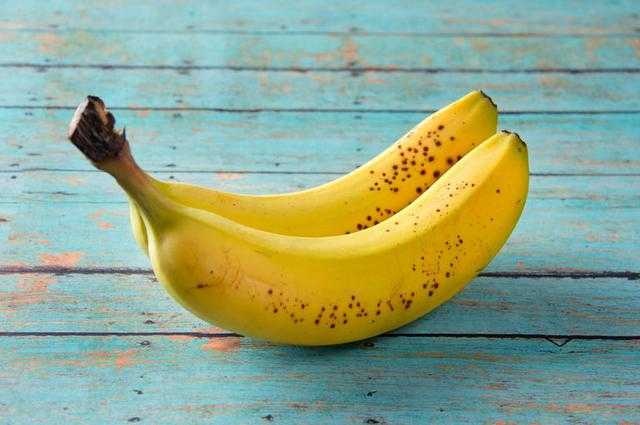
Label: Banana